Superman: Ultimate Flight (Six Flags Discovery Kingdom)

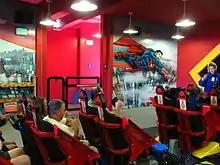
Riders boarding Superman: Ultimate Flight at the station

On August 21, 2011, Six Flags Discovery Kingdom posted on their official website a picture of a man in front of the building, stating "Can you keep a Secret?", with a hint stating, "It is bigger than a breadbox, smaller than Rhode Island, and it's coming in 2012. So get ready for the kind of over-the-top, upside-down, screaming excitement that only Six Flags Discovery Kingdom can offer. Find out more on September 1". On August 27, 2011, the park stated on their Facebook page that they would be announcing their 2012 attraction on September 1. On September 1, 2011, Six Flags Discovery Kingdom officially announced Superman: Ultimate Flight, a Premier Rides launched roller coaster. "Superman: Ultimate Fight" replaced Pandemonium, a Gerstlauer spinning coaster that has operated at the park since 2008. Just like its predecessor, Superman: Ultimate Flight would reuse the old Zonga station as the extended queue area and PLC room.